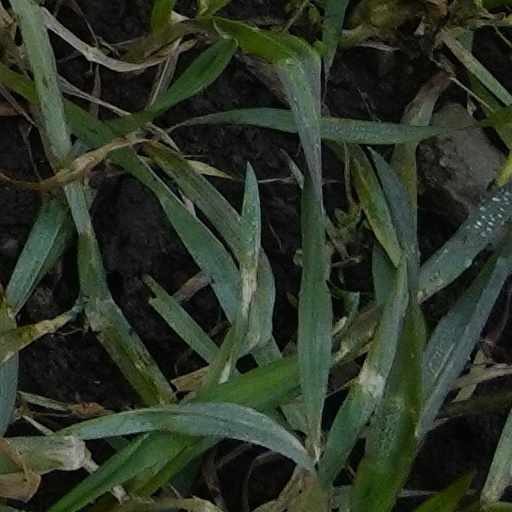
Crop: wheat